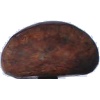
Label: chestnut